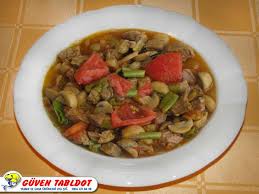
Yemek: et_sote